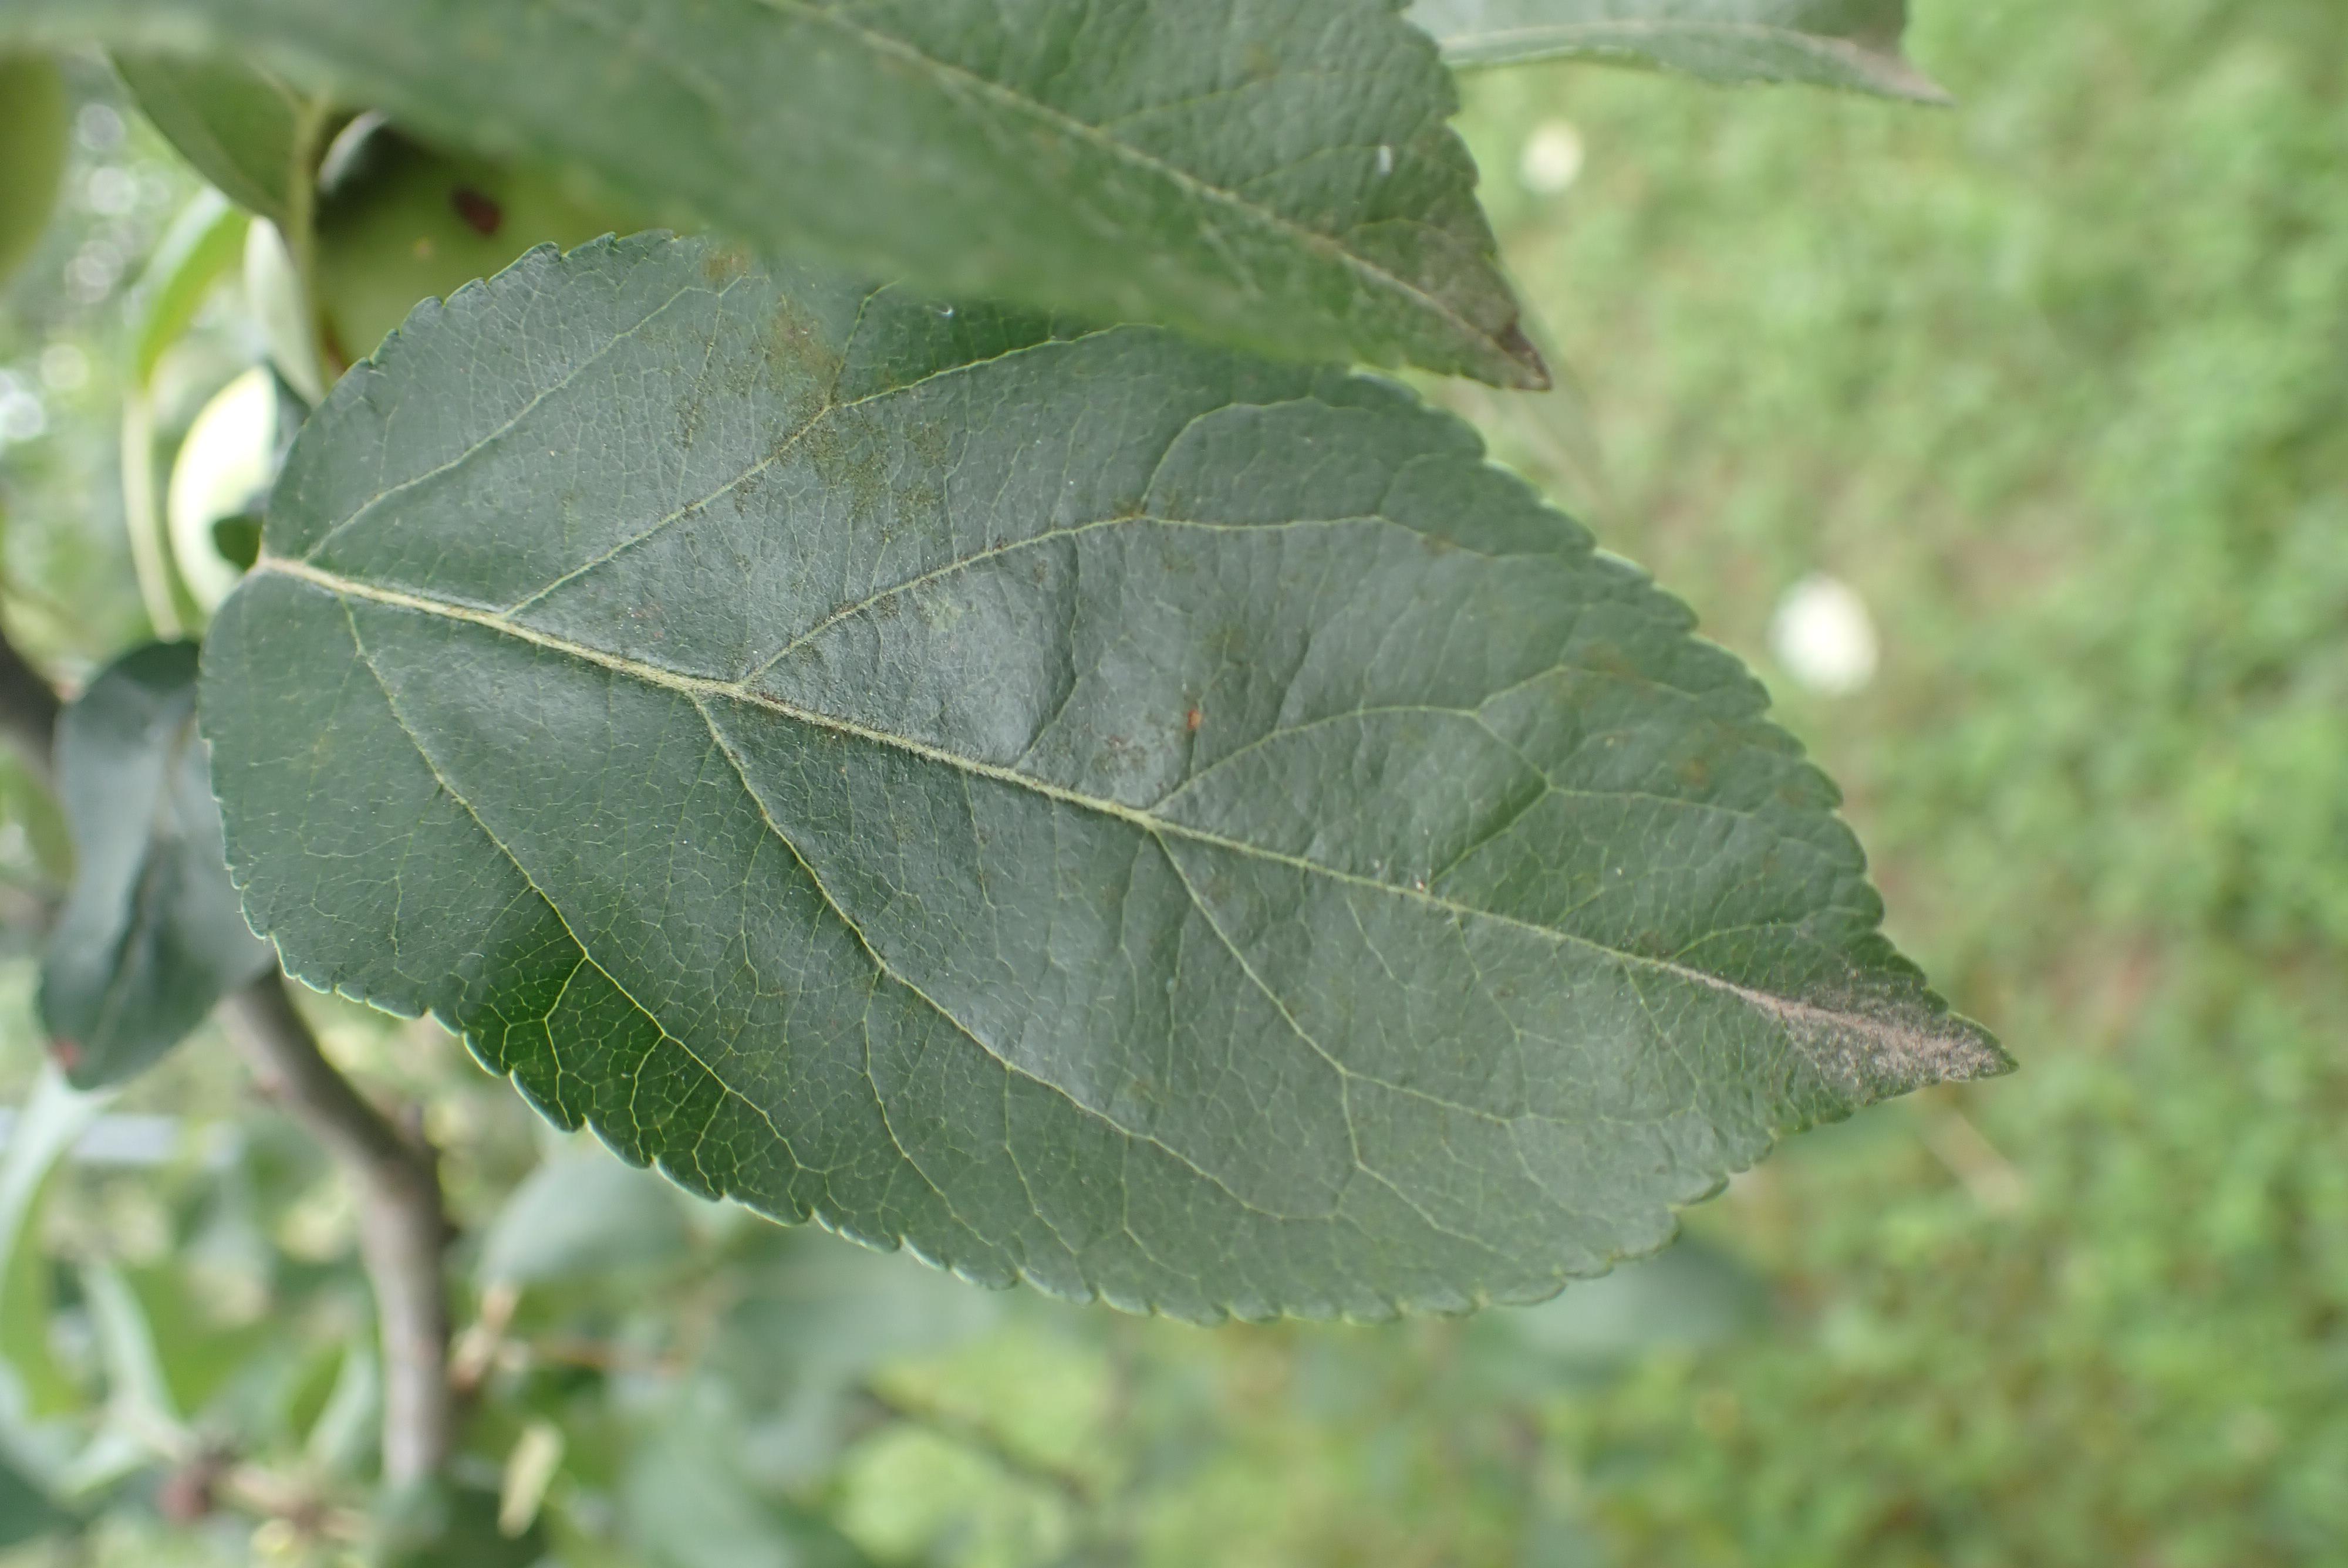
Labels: scab